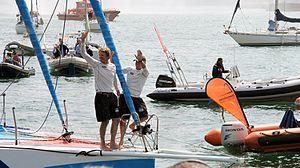
La Barcelona World Race 2010-2011, seconde édition de cette course à la voile en double autour du monde, est partie le 31 décembre 2010 de Barcelone. La première édition de la Barcelona World Race avait eu lieu en 2007-2008. Cette épreuve se déroule sur des monocoques de 60 pieds IMOCA. Elle est remportée, le 4 avril 2011, par Jean-Pierre Dick et Loïck Peyron sur Virbac Paprec 3.
Loïck Peyron, né le 1ᵉʳ décembre 1959 à Nantes, est un navigateur français.